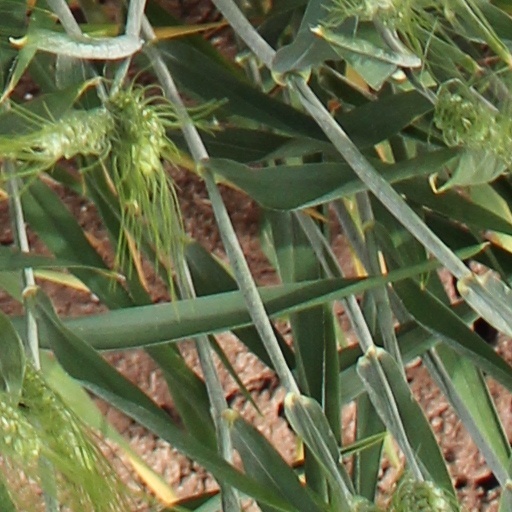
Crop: wheat